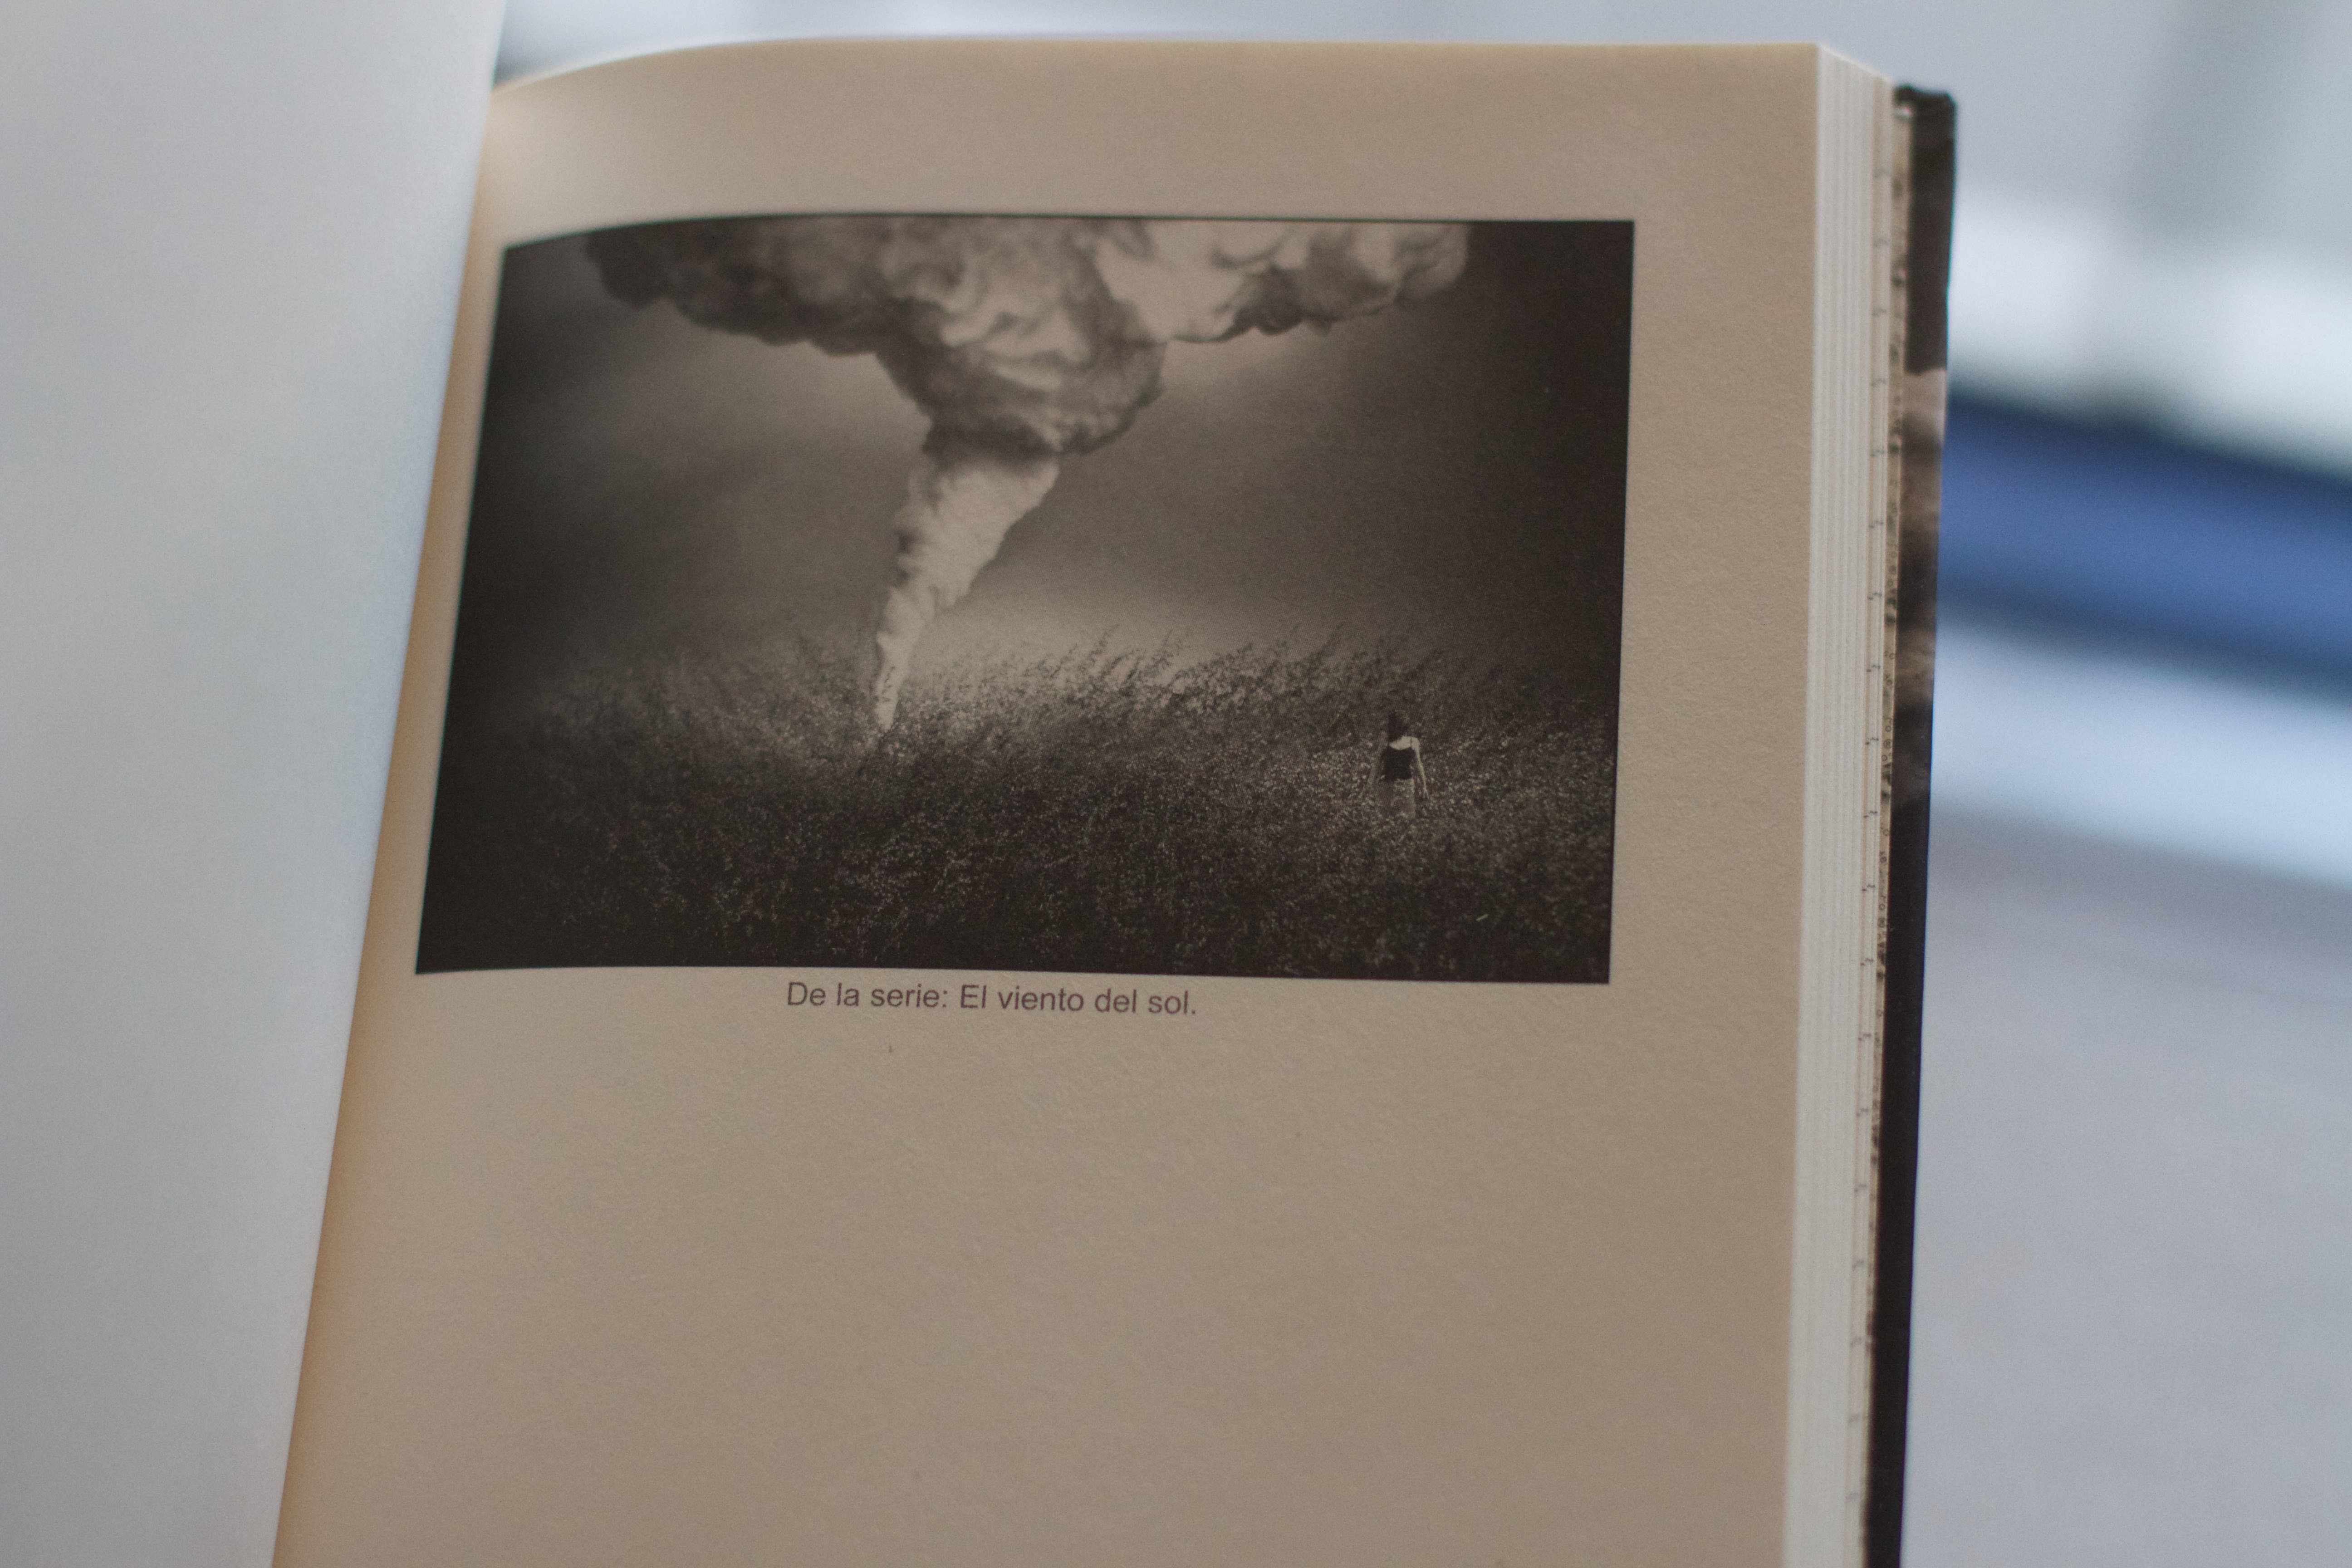
white, brand, sketch, design, picture frame